Spanish royal collection

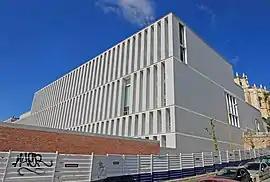
The Royal Collections Museum

After Charles' death, the War of the Spanish Succession from 1701 to 1715 disrupted royal patronage, especially in the early years. The new king, Philip V, was a young French prince, whose reign lasted, with a brief interruption, from 1700 to 1746. French portrait painters were now used heavily, including Jean Ranc and Louis-Michel van Loo, who replaced Ranc as the main court portraitist from 1736, and native Spanish painters like Miguel Jacinto Meléndez needed to adjust their style.